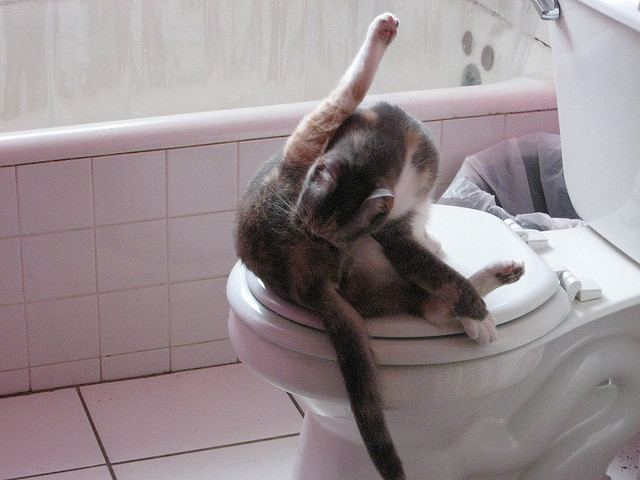
user: Given an image and a question. Answer the question in a short answer. Question: Why do cats perform this action on themselves? Short Answer:
assistant: clean